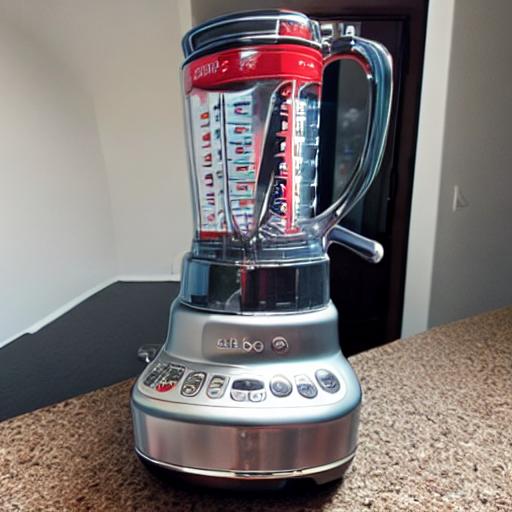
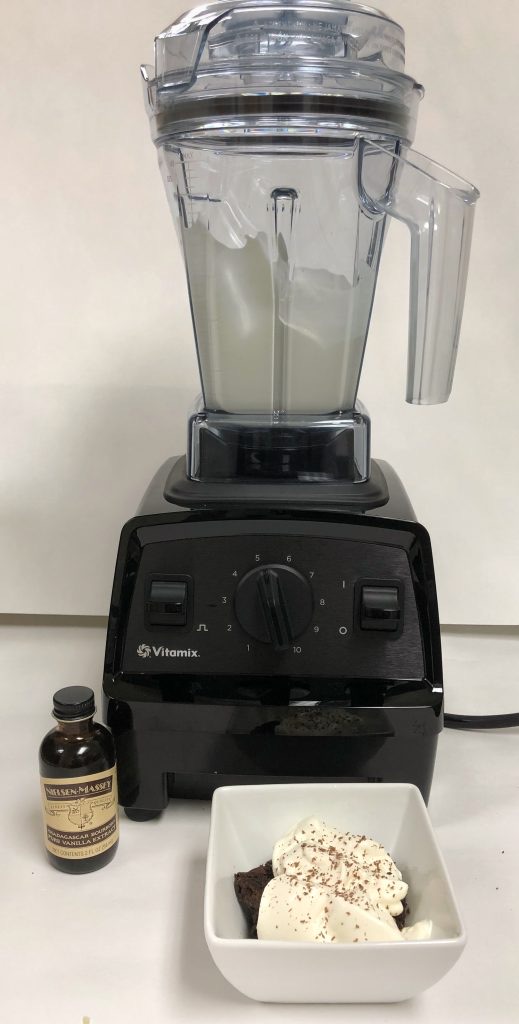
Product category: items_blender
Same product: no